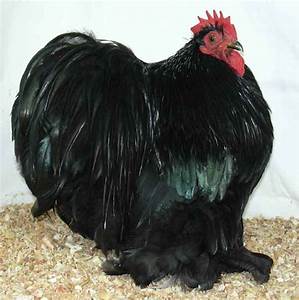
Label: chicken